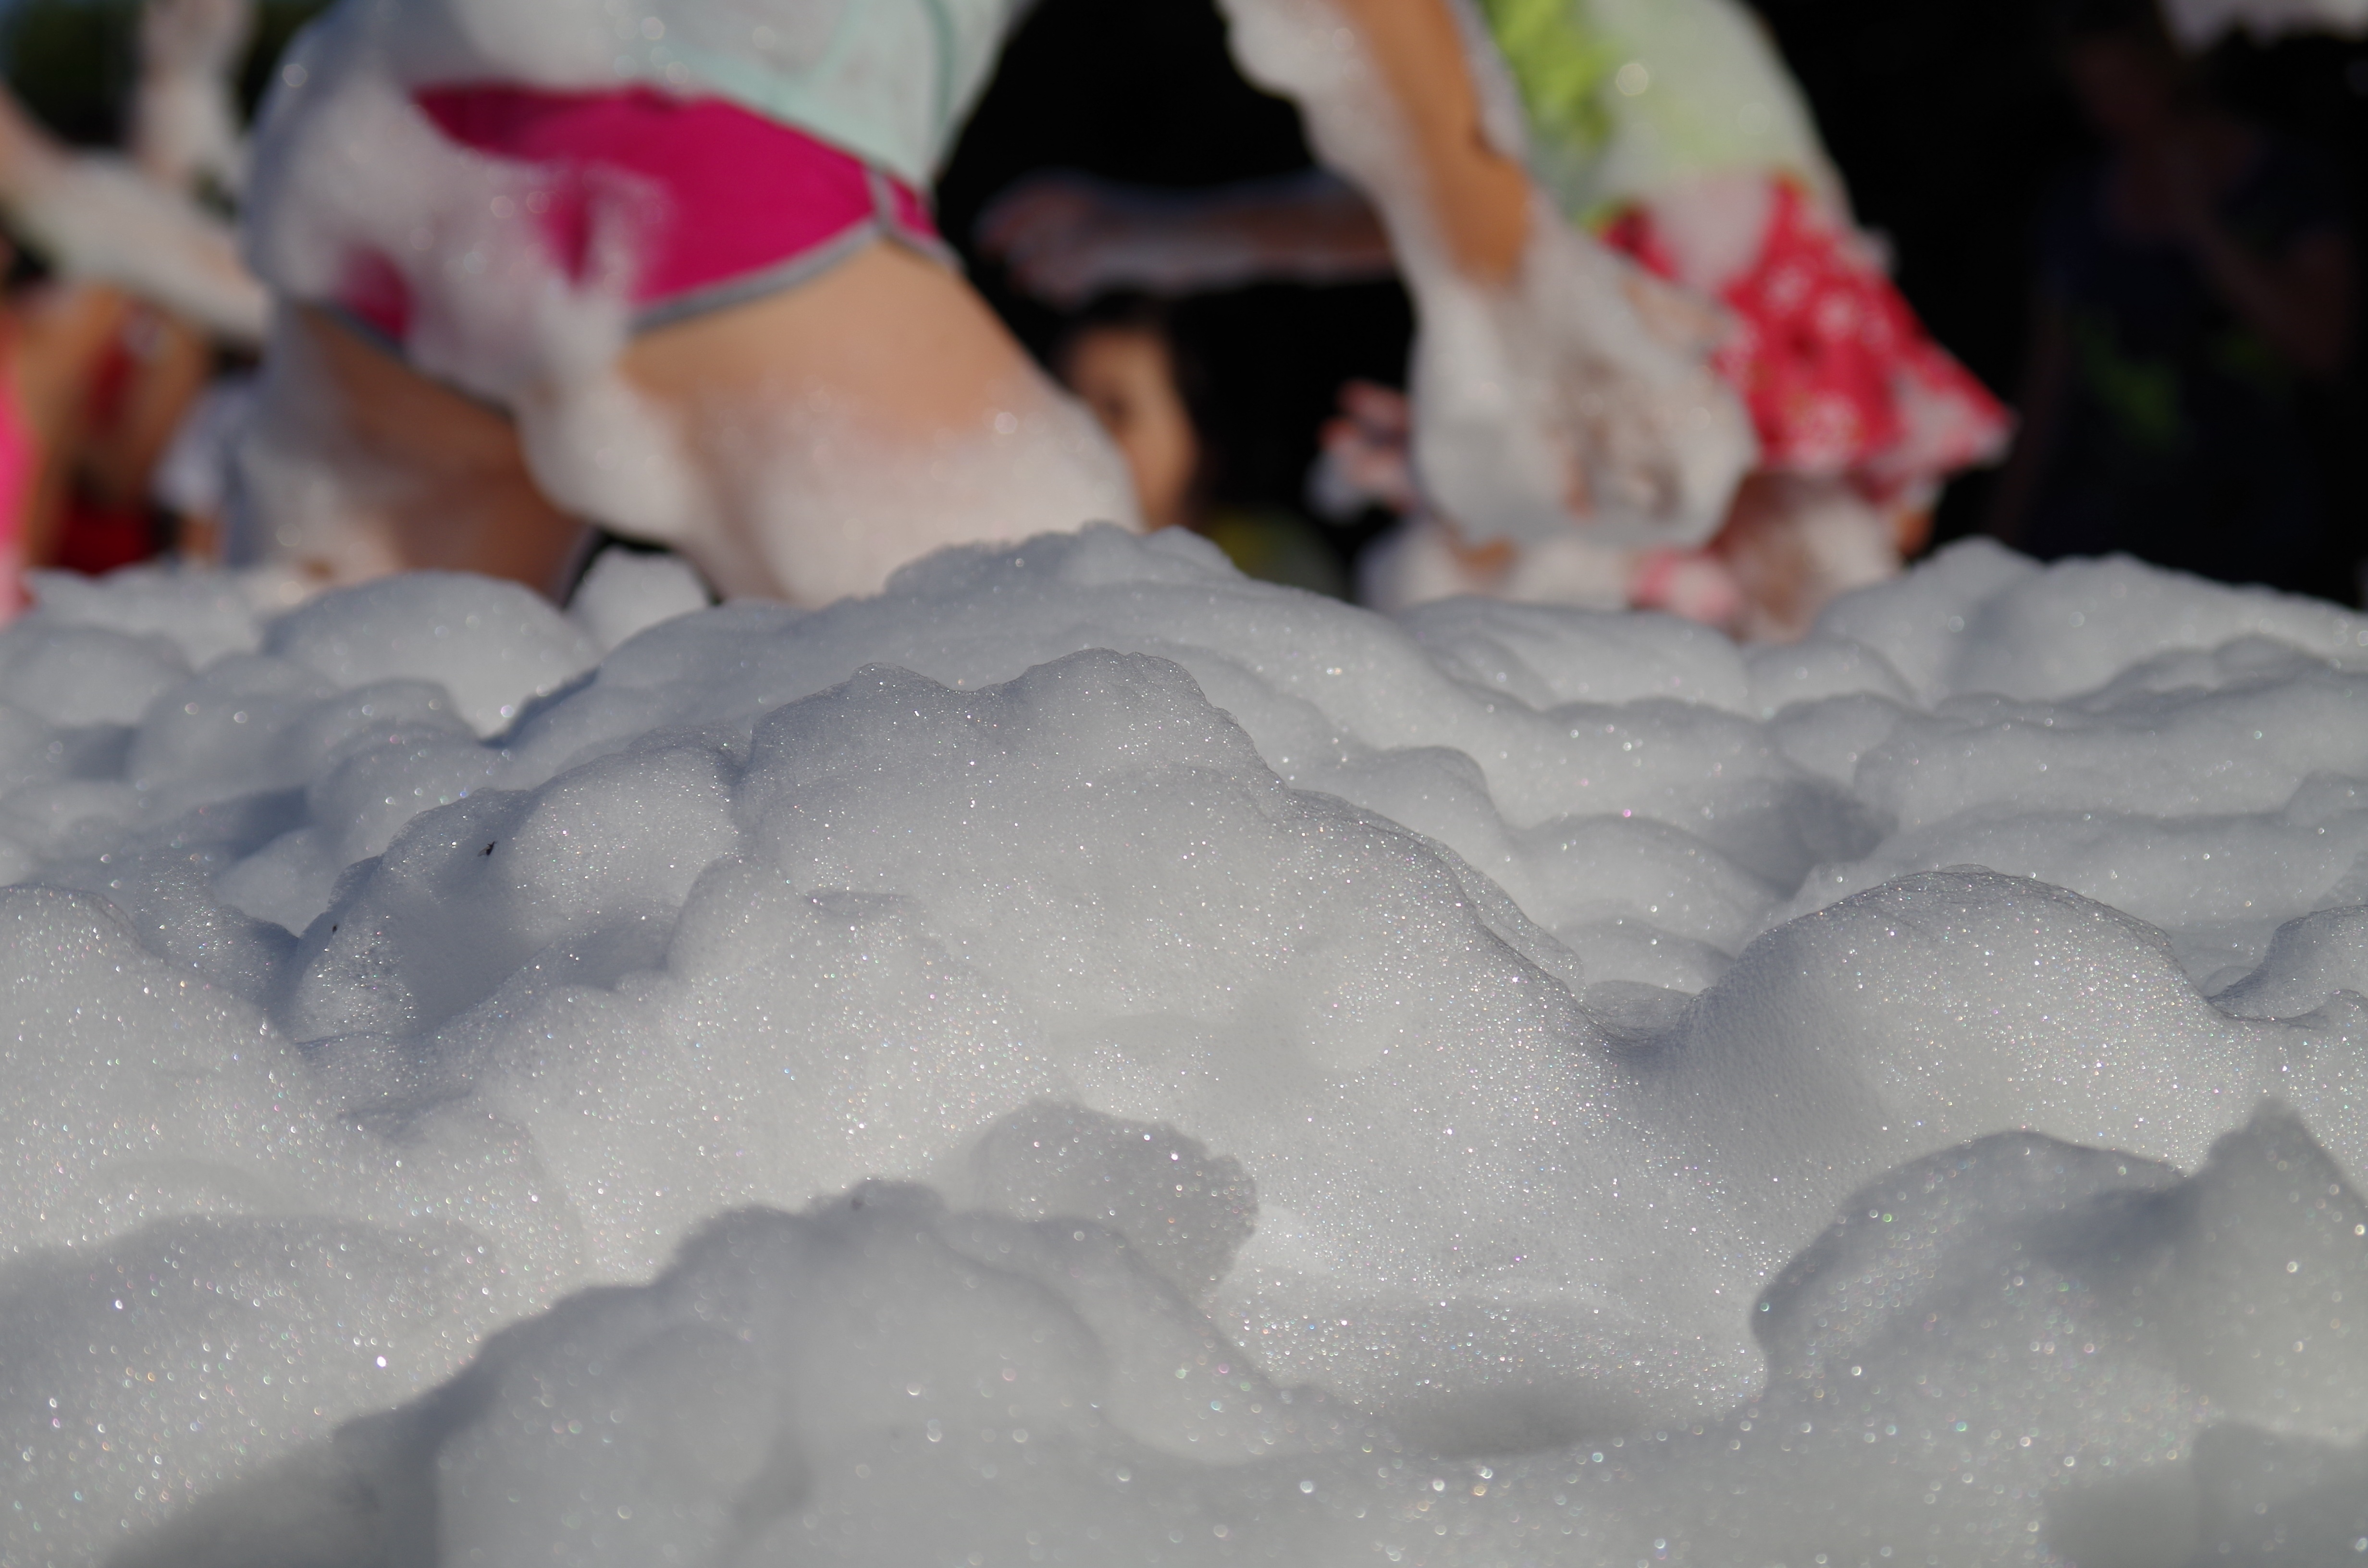
hand, snow, winter, white, game, petal, foam, weather, season, fireman, freezing, smother, po iarnicka